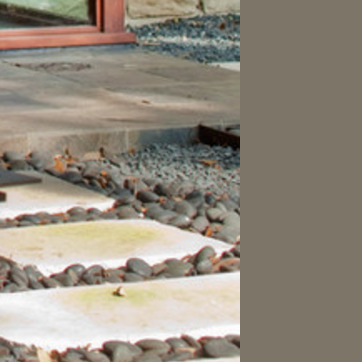
Material: stone